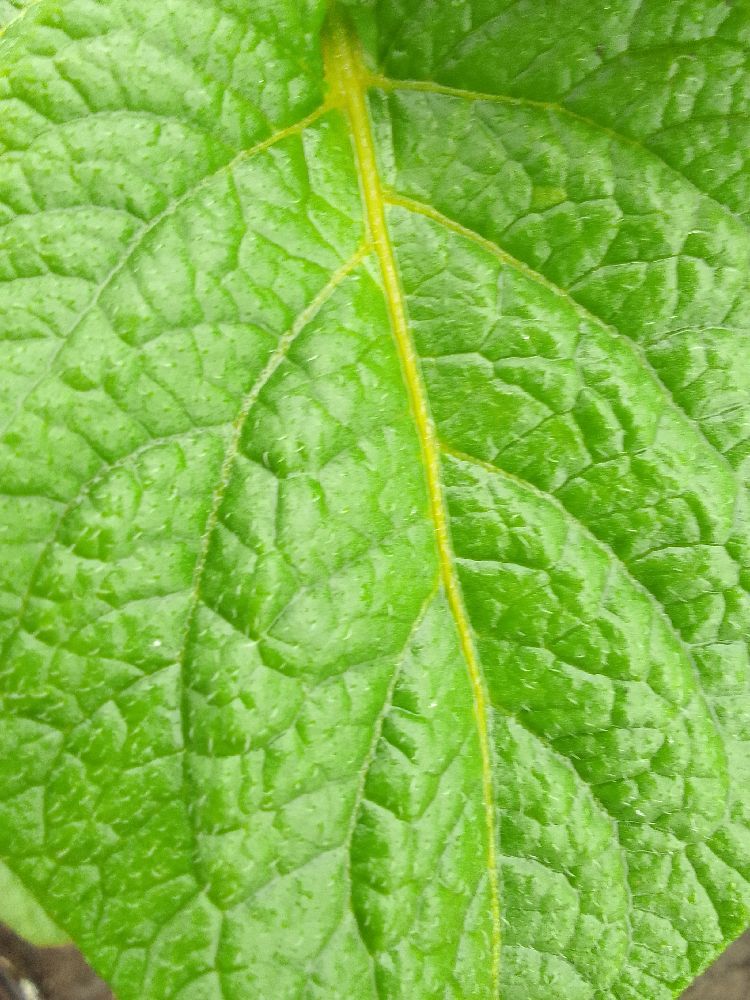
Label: Healthy